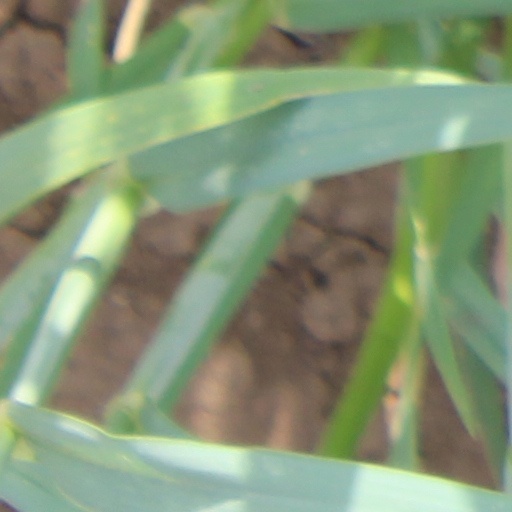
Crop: wheat